Krishnacore

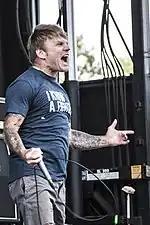
John Joseph of the Cro-Mags in 2015

Punk rock and Hinduism have converged occasionally since the early days of the genre. Singer Poly Styrene of the English band X-Ray Spex joined ISKCON following the breakup of her band in 1980. In the New York hardcore punk scene, the main influence on some musicians to embrace ISKCON was the Washington D.C.'s hardcore band Bad Brains which, despite being Rastas, "grafted fervent spirituality onto an otherwise nihilistic and antitranscendental genre." One of the first members of its scene to adopt Krishna consciousness was John Joseph of the Cro-Mags. New York bands Antidote and Cause for Alarm were among the first that began to explore Krishna consciousness in both their creative and personal lives, but the most prominent example was the Cro-Mags' debut album "The Age of Quarrel" (1986), whose title is a translation for the Hindu concept of Kali Yuga that is taught in Hare Krishna philosophy.